Lithium aluminium hydride

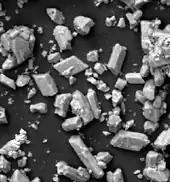
Scanning Electron Microscope image of LAH powder

LAH is a colourless solid but commercial samples are usually gray due to contamination. This material can be purified by recrystallization from diethyl ether. Large-scale purifications employ a Soxhlet extractor. Commonly, the impure gray material is used in synthesis, since the impurities are innocuous and can be easily separated from the organic products. The pure powdered material is pyrophoric, but not its large crystals. Some commercial materials contain mineral oil to inhibit reactions with atmospheric moisture, but more commonly it is packed in moisture-proof plastic sacks.